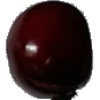
Label: cherry